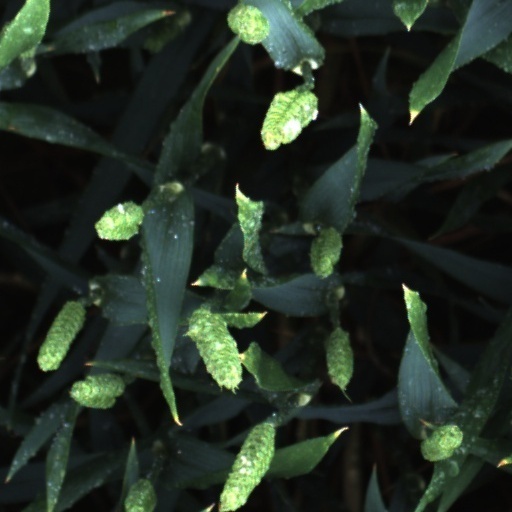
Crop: wheat